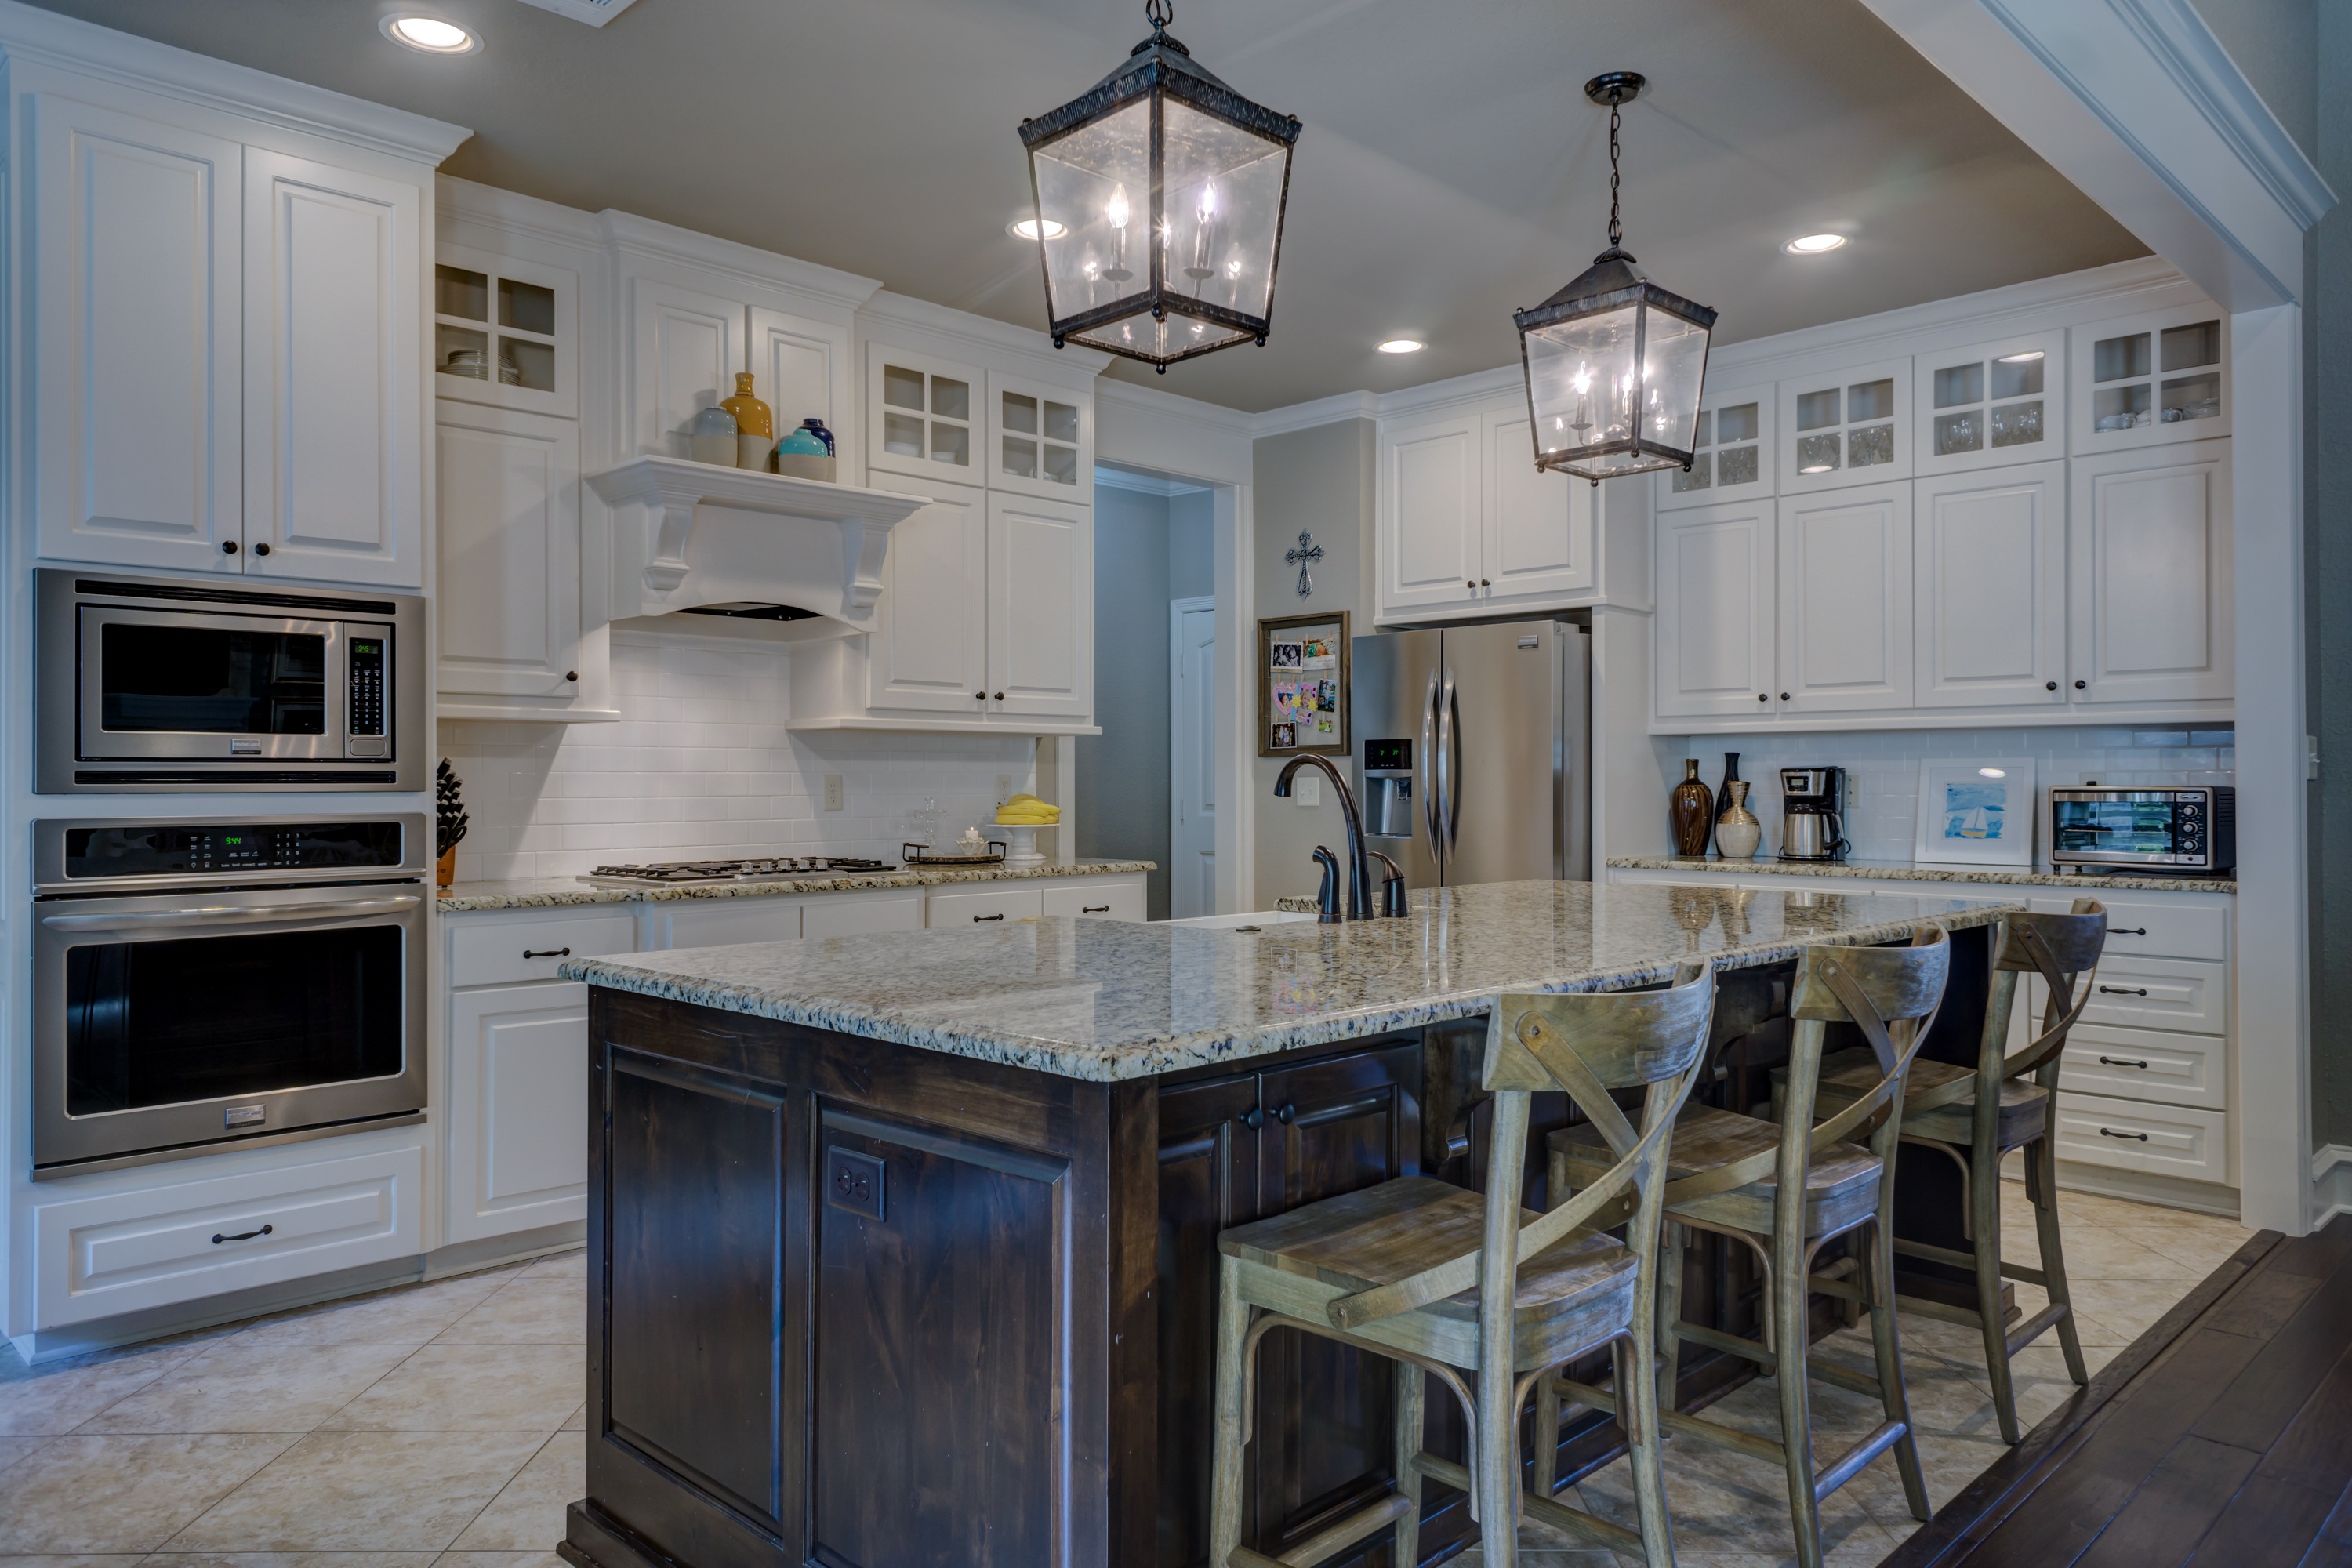
architecture, white, house, chair, floor, interior, home, decoration, cottage, kitchen, residence, property, residential, furniture, room, lifestyle, lighting, decor, apartment, dwelling, countertop, interior design, living, family, indoors, luxury, design, hardwood, farmhouse, real, style, elegant, domestic, estate, furnishings, real estate, home design, home interior, luxury home interior, upscale, fixtures, kitchen interior, luxury homes, cabinetry, cuisine classique